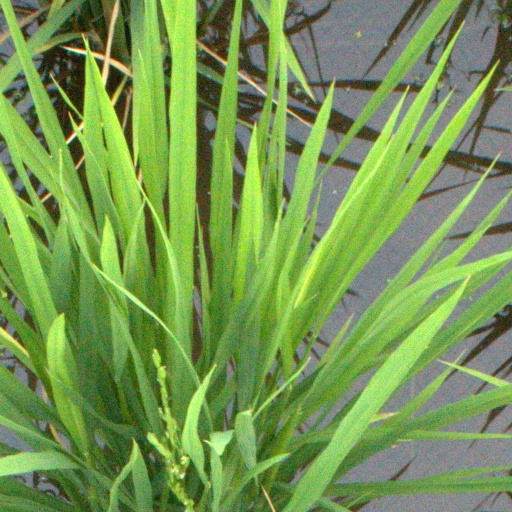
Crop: rice